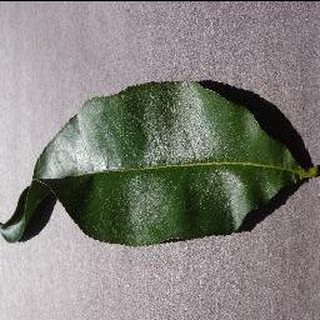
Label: healthy_peach